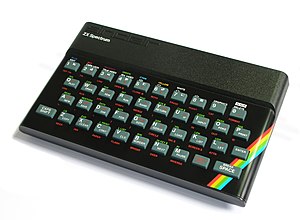
ZX Spectrum
ZX Spectrum fra 1982
ZX Spectrum var en mikrocomputer der var fremme omkring 1982-1988. Kendetegnet for den første udgave af denne mikrocomputer var dens taster, som både af kritikere og af tilhængere hurtigt blev kaldt for viskelæder-taster. Tasterne var simpelthen af et blødt materiale. Senere kom ZX Spectrum+, som havde et tastatur i stil med Commodore 64 i stedet for gummi-tasterne. ZX Spectrum serien blev udviklet af Sinclar Research Ltd, et firma startet af den berygtede engelske opfinder og forretningsmand Clive Sinclair, og fremstillet af Timex i Irland